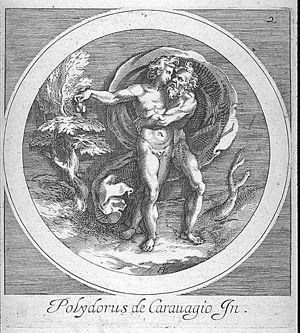
Cherubino Alberti, né le 24 février 1553 à Borgo Sansepolcro en Toscane, mort à Rome le 18 octobre 1615, est un peintre, graveur sur cuivre et ingénieur militaire italien de la fin du XVIᵉ et du début du XVIIᵉ siècle.